Diicul Buicescul

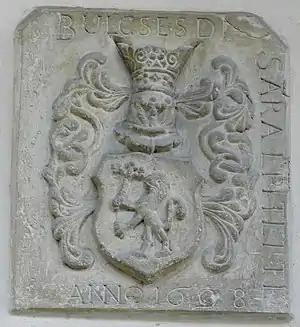
Arms of Sára Bulcsesdi-Székely-Haller, as they appear carved on one side of Rhédey Palace, Cluj-Napoca

Diicul Buicescul was married twice, to a Dumitra of Arcești, and later, according to some disputed records, to a Lady Bălașa. Buicescul's eldest son, the "Paharnic" Papa, born –1633, was probably groomed by Rákóczi to take over as puppet ruler of Wallachia, following his father's mutilation—this alliance was superseded in 1655, when Constantin Șerban willingly submitted to Transylvania's leadership. Nonetheless, Papa remained figure of political importance until his death in 1688. He took in marriage the daughter of another "Spatharios", Pană Filipescu, who had helped defeat Hrizea in 1655. A second son, Preda, followed Diicul into Transylvania, and married Ana, a daughter of the diplomat István Szalánczy. According to Ionașcu, the son recorded as ill was neither Papa nor Preda, but an anonymous third, who did not survive 1654; Preda himself died young, in 1656, with Diicul inheriting his wealth. One document suggests that Diicul had also adopted his nephew and alleged accomplice Tudor, who worked as a tax farmer with the title of Great "Căminar". Diicul's progeny included at least four daughters: Păuna, Ancuța, Calița and Marica. The Clocociov murals also depict a fifth, Ilinca.